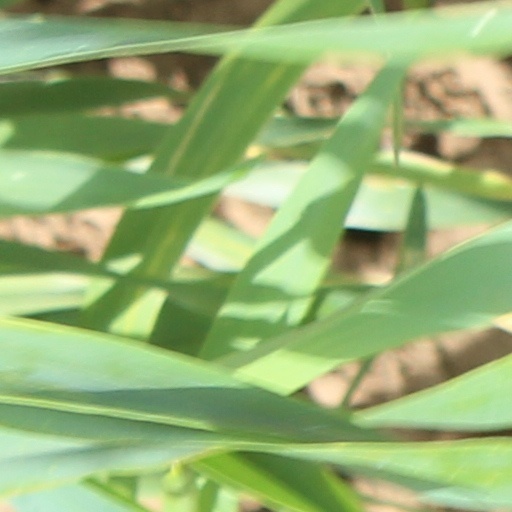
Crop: wheat